Energy in Lithuania

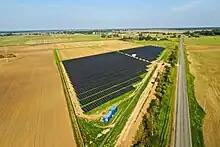
Solar park in Kuršėnai with 5MW capacity in 2021

In order to break down Gazprom's monopoly in the natural gas market of Lithuania, Klaipėda LNG FSRU, the first large scale LNG import terminal in the Baltic region, was built in port of Klaipėda in 2014.